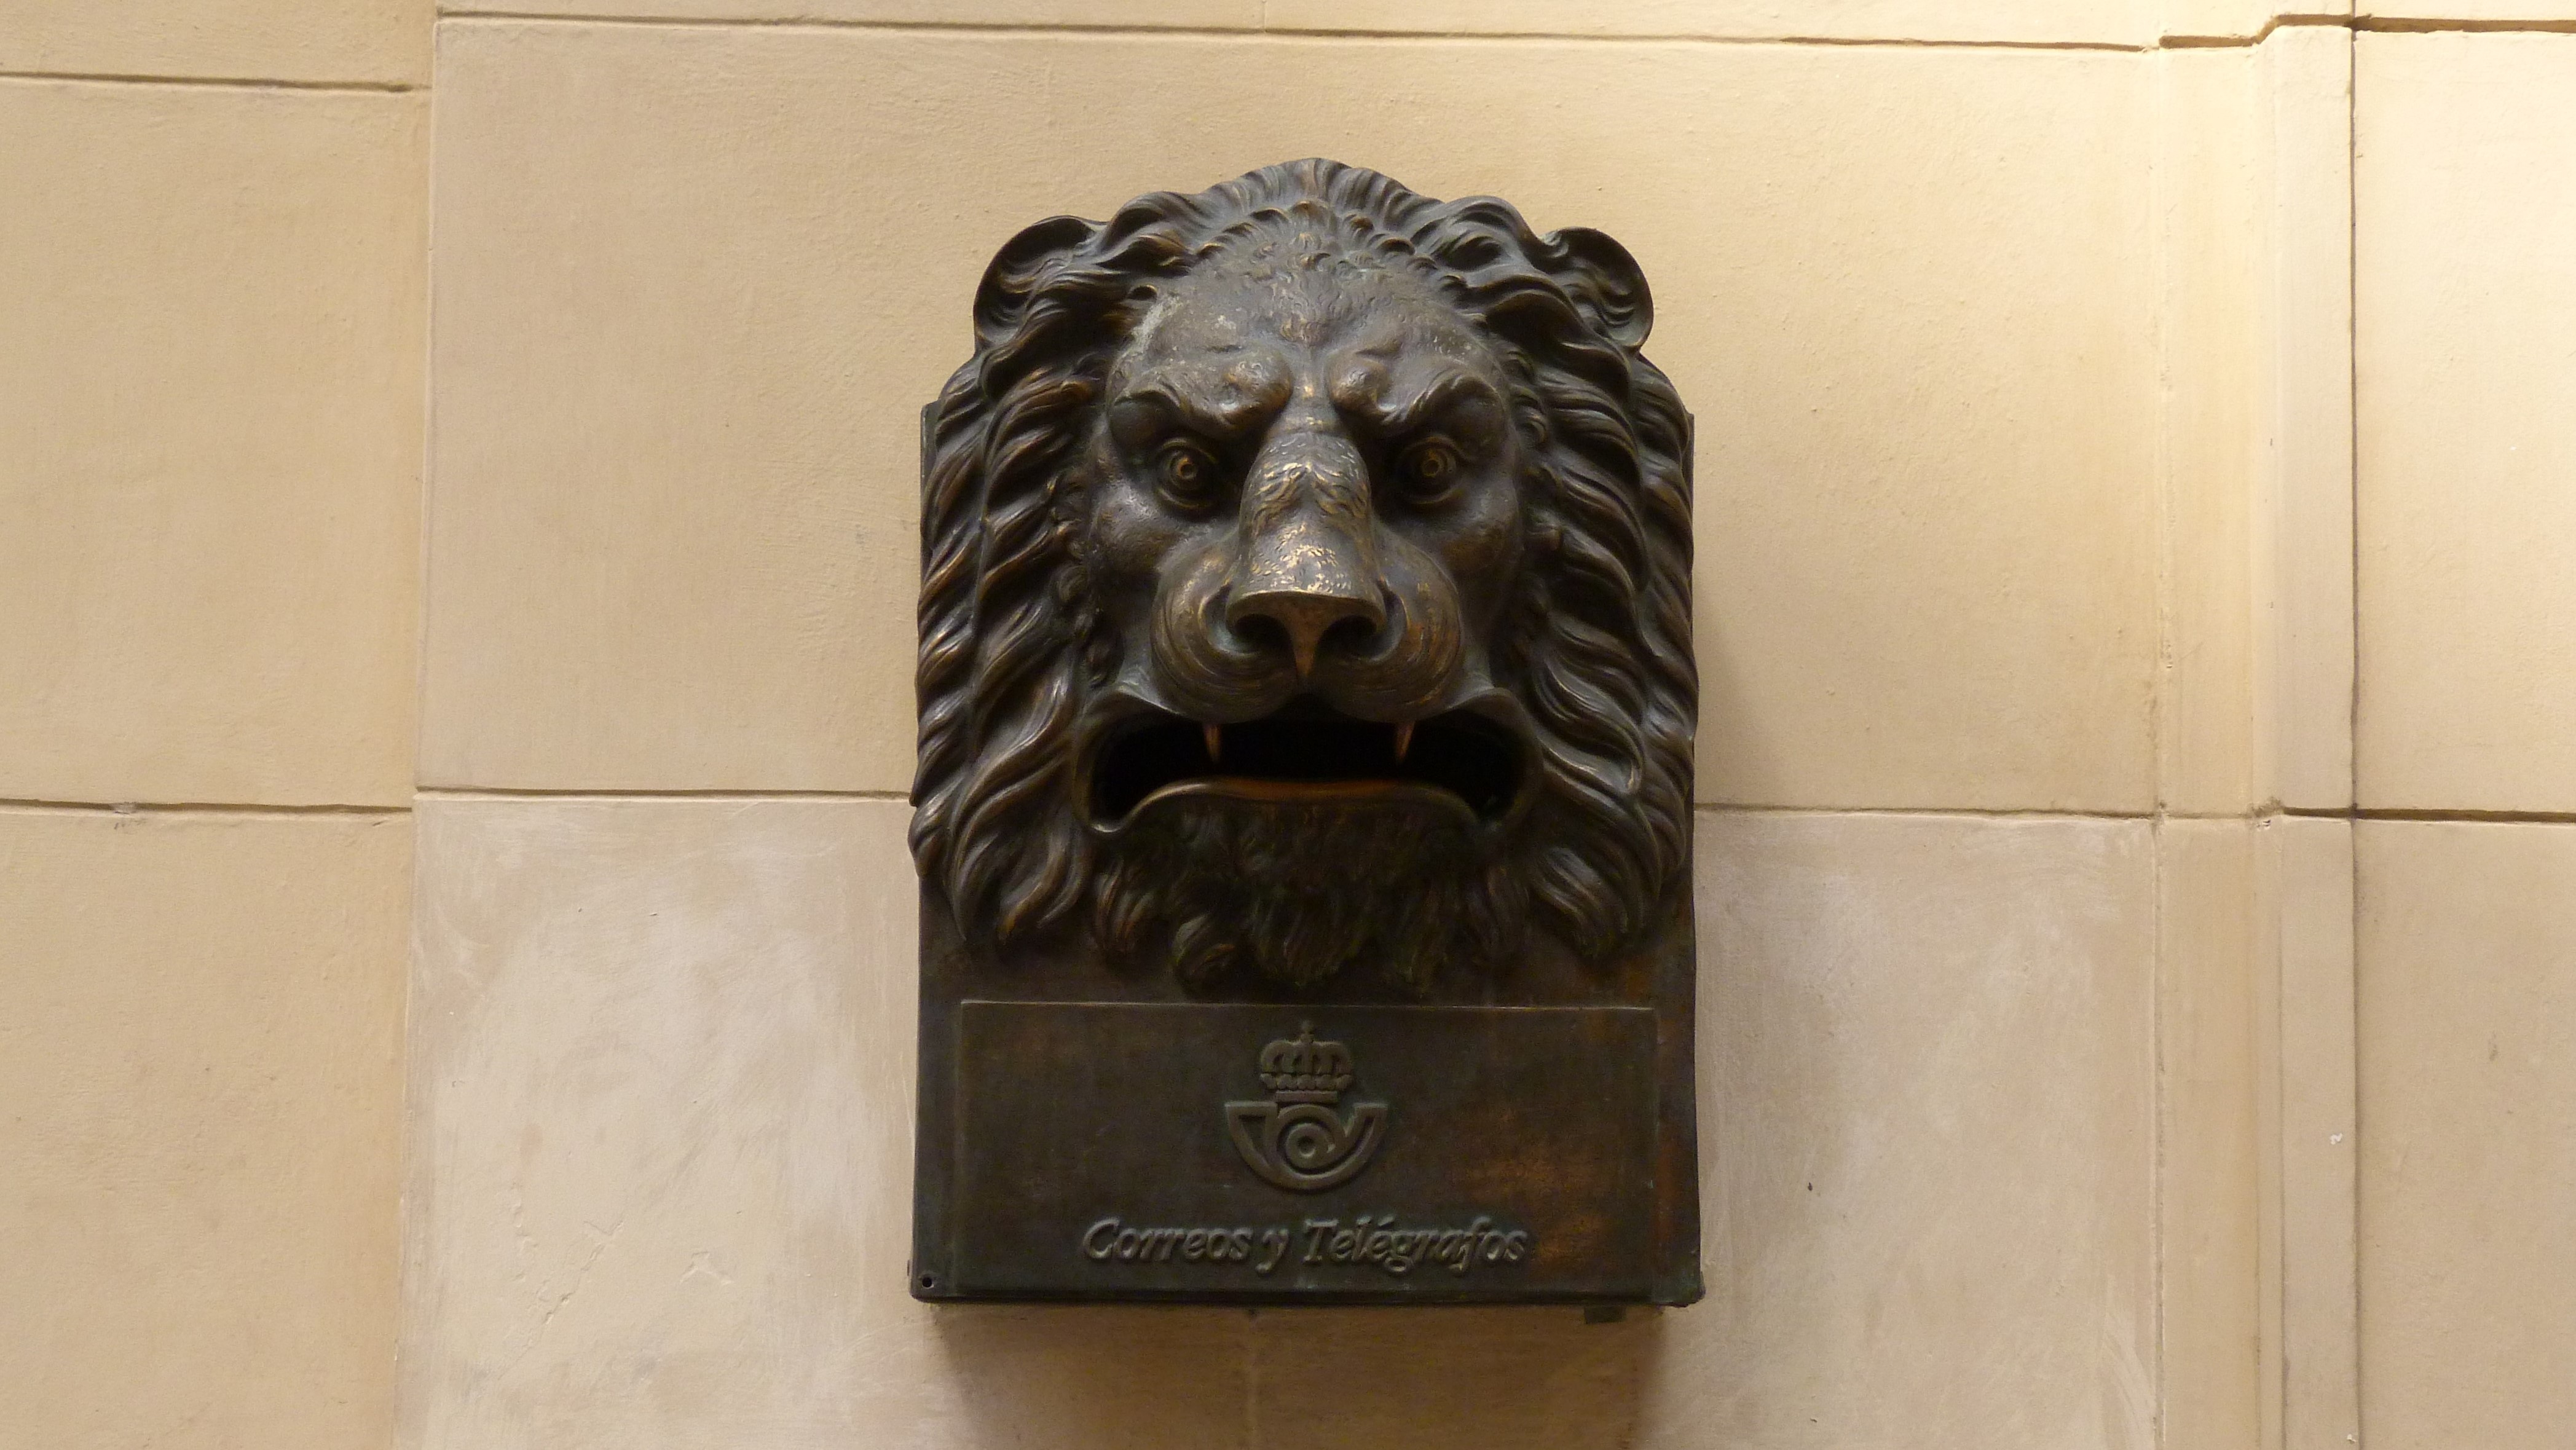
post, wood, monument, statue, metal, mailbox, lion, cuba, sculpture, art, original, letters, carving, havana, send, letter boxes